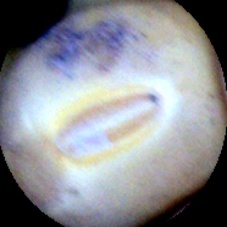
Label: Spotted